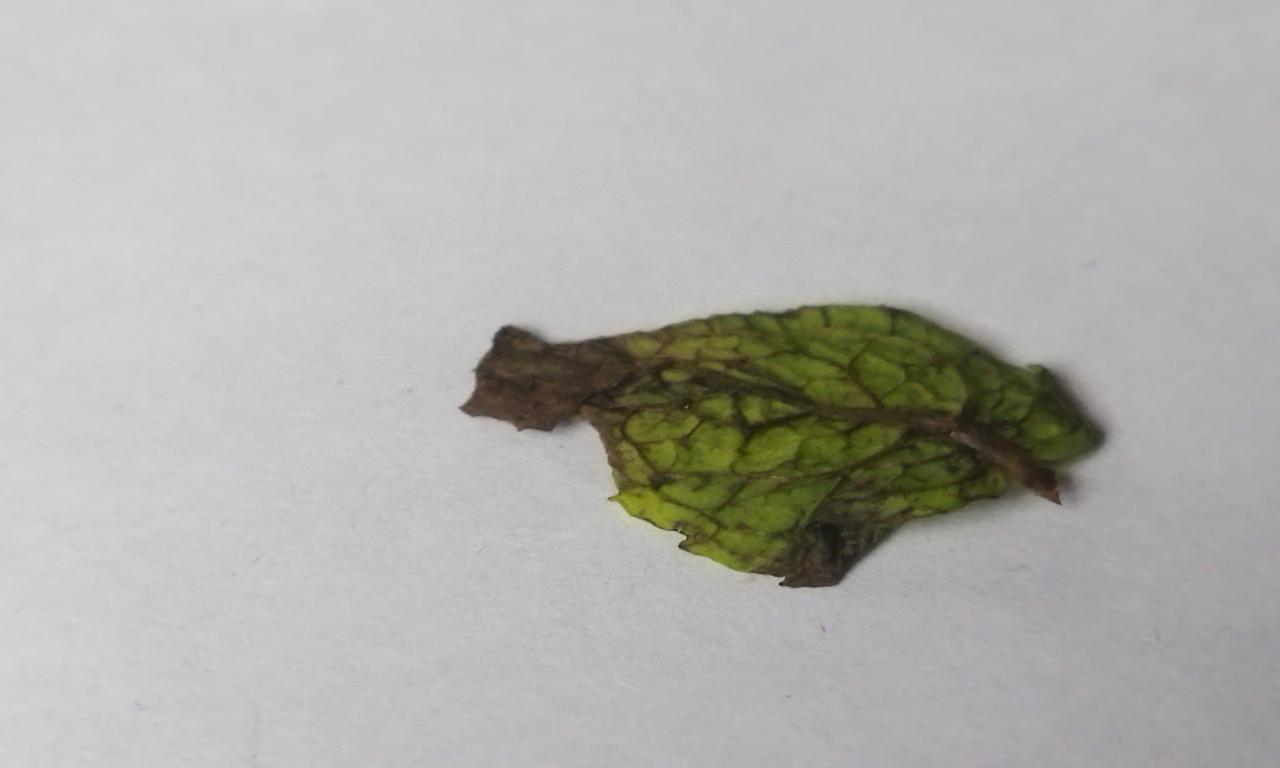
Label: Spoiled